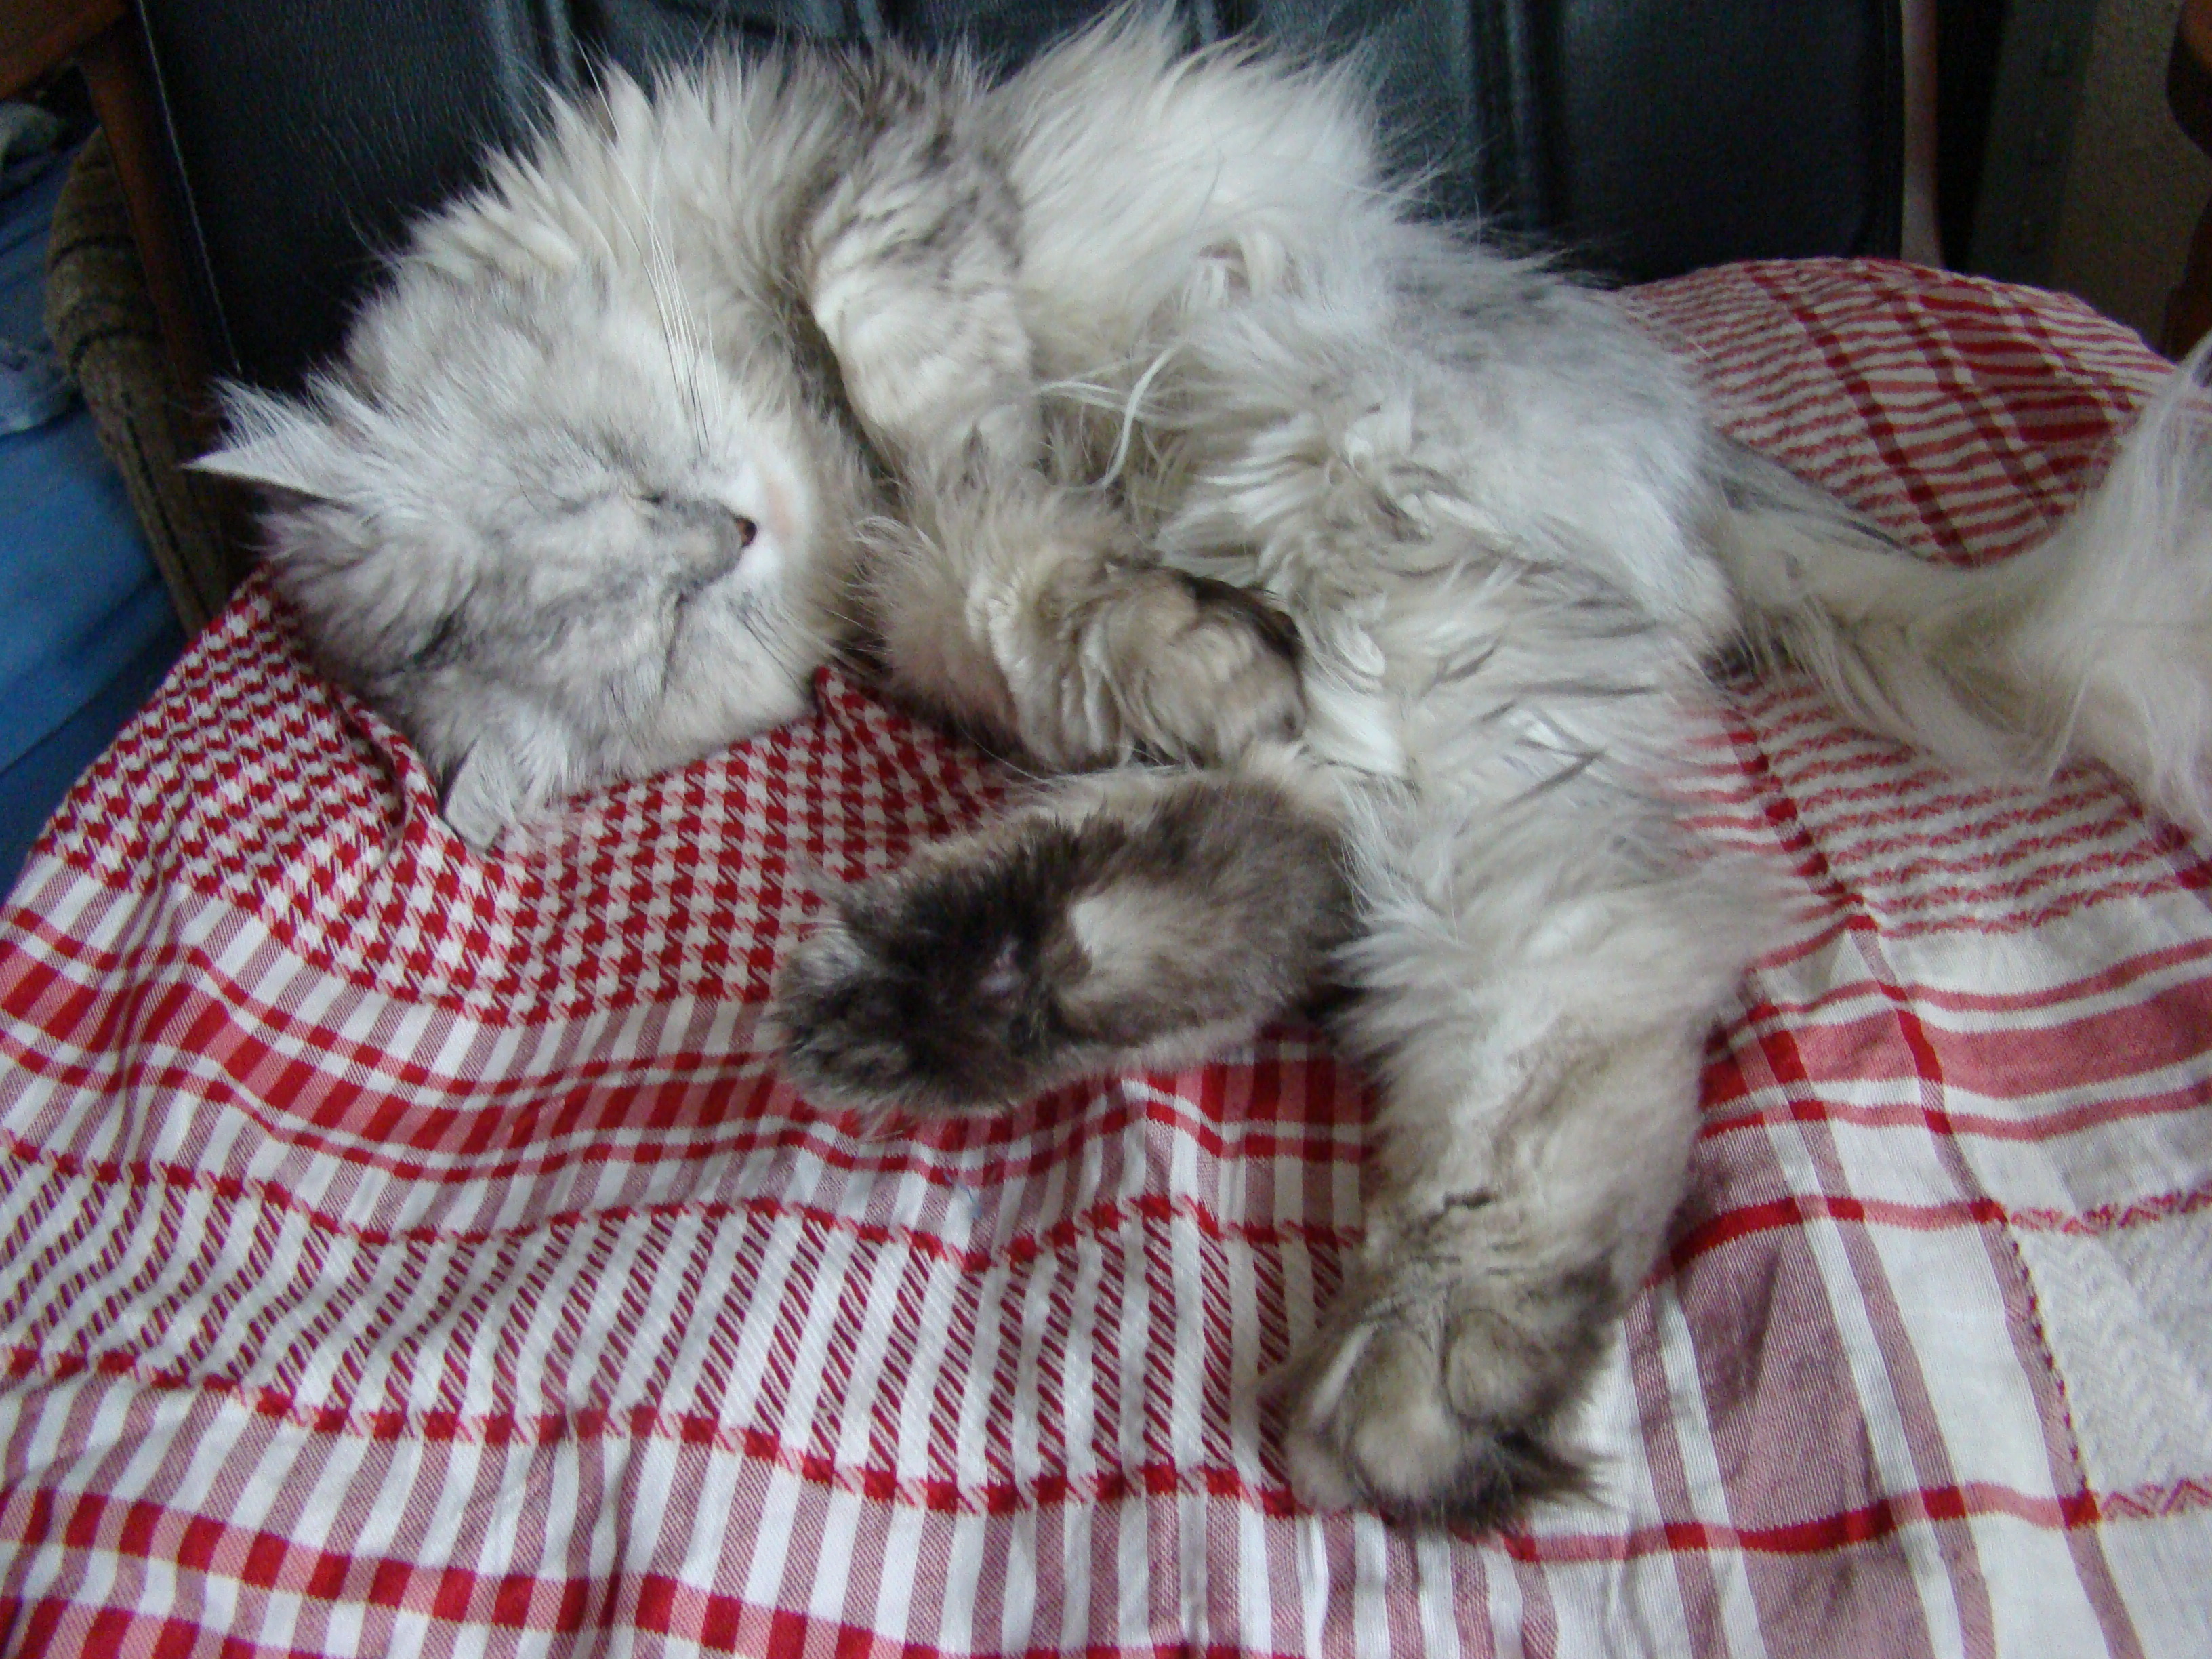
kitten, cat, mammal, nikon, vertebrate, d80, nikond80, persian, small to medium sized cats, cat like mammal